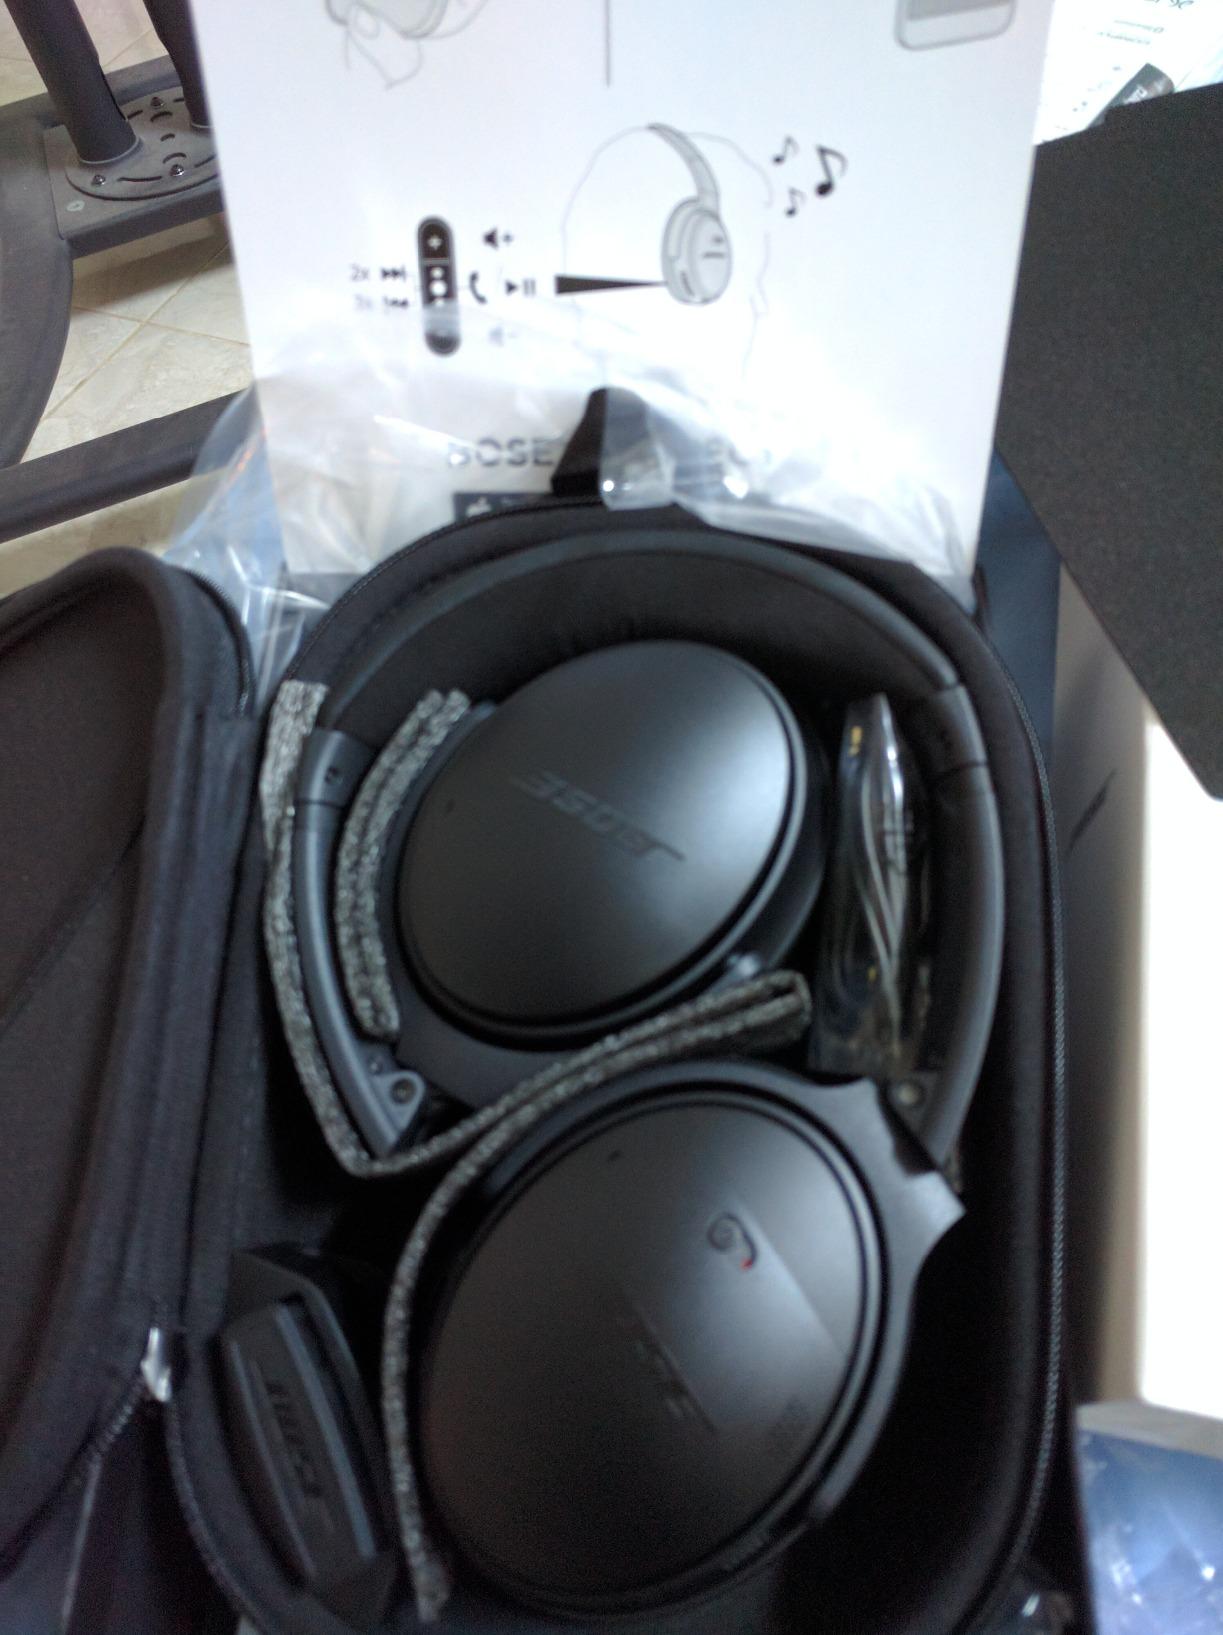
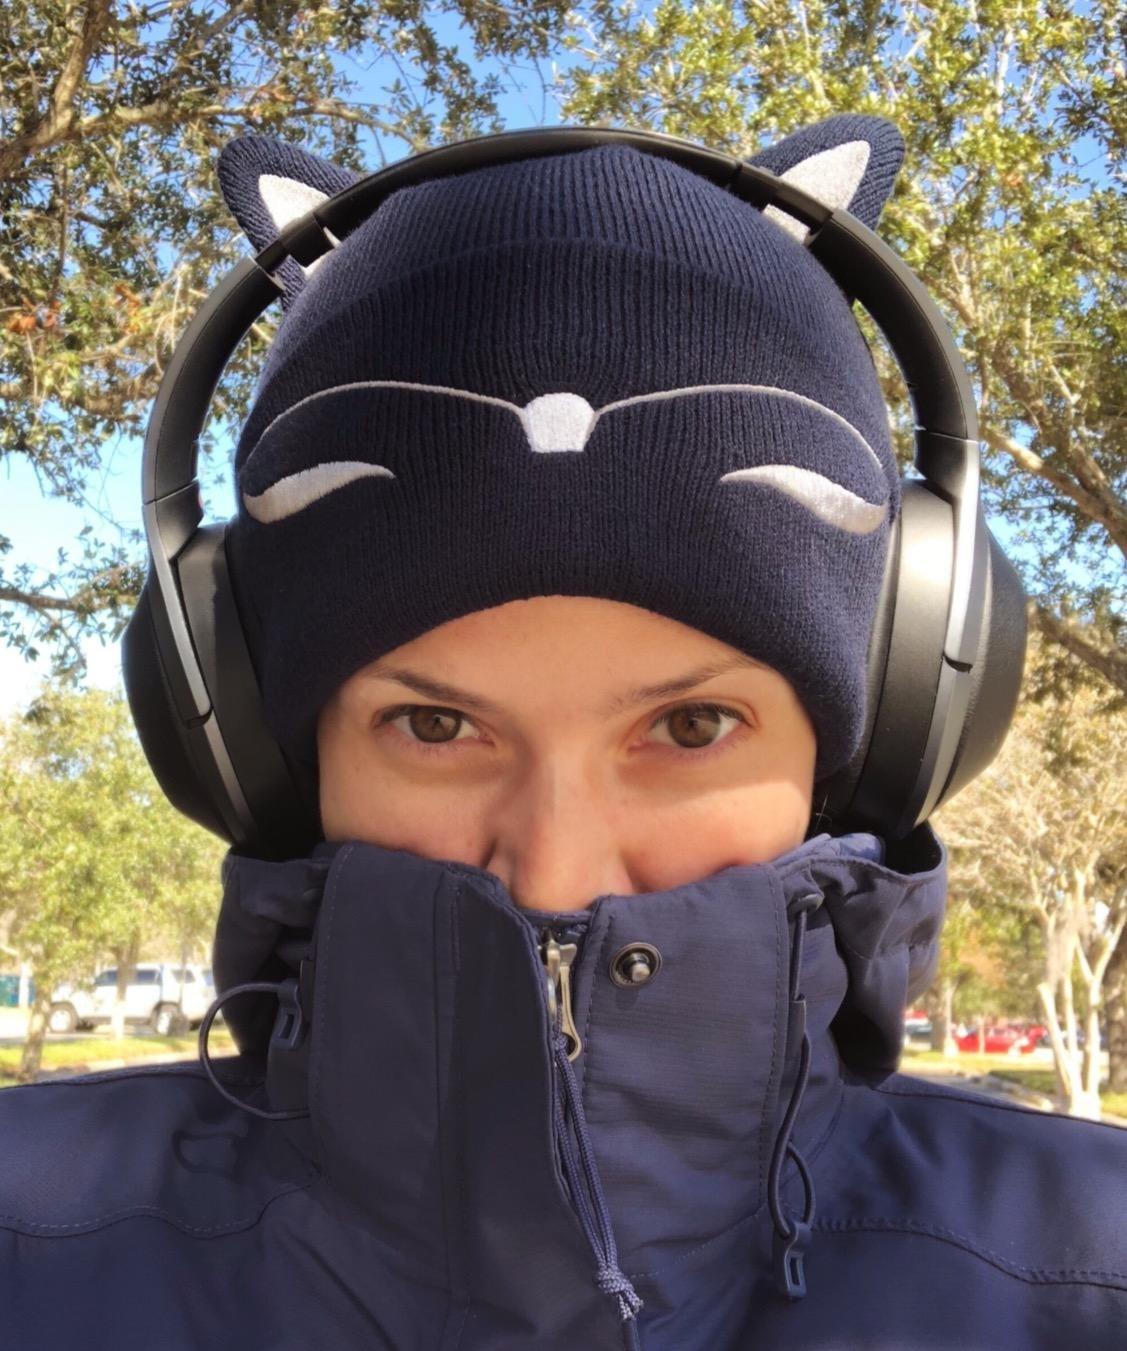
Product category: headphones
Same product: no